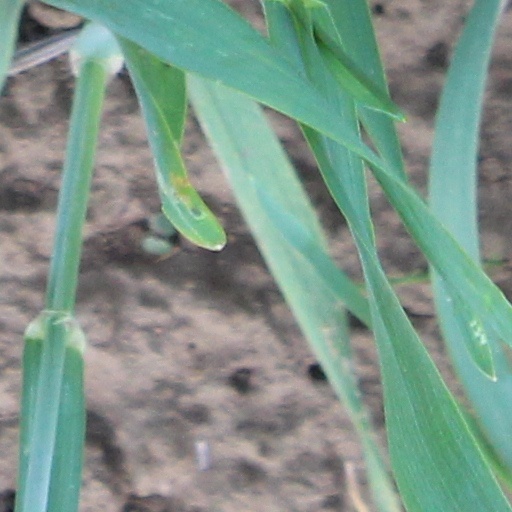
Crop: wheat